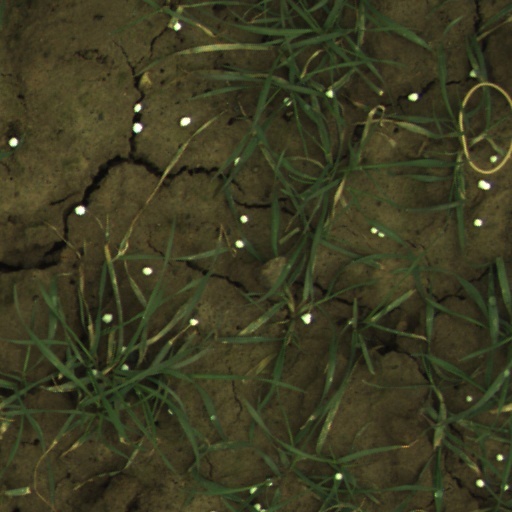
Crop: wheat